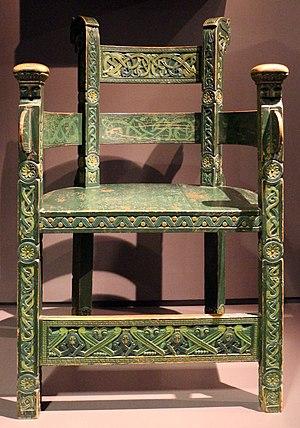
La sculpture sur bois norvégienne, treskurd ou treskjæring, occupe en Norvège une place privilégiée dans les arts décoratifs, la décoration intérieure et l’ornement extérieur pour des raisons à la fois historiques, populaires et architecturales. Dans ce pays scandinave, la persistance du bois comme matériau de construction pour les maisons d’habitation et d’exploitation, les bâtiments publics et les édifices religieux jusqu’à nos jours a permis de donner à cet art décoratif une valeur importante sur le plan national, probablement bien plus que dans les pays où elle se cantonne pour beaucoup aux arts mineurs. C’est essentiellement pendant les XVIIIᵉ et XIXᵉ siècles que la sculpture sur bois prend une ampleur considérable au moment où les Norvégiens font l’expérience du mouvement artistique et culturel Dragestil, fondé sur la redécouverte du haut Moyen-Âge et de la culture pré-chrétienne avec tous les symboles ornementaux véhiculés par la recherche identitaire du peuple norvégien en période d’émancipation politique vis-à-vis de ses voisins scandinaves.
Lars Trondson Kinsarvik, né le 8 septembre 1846 à Kinsarvik, dans le Hordaland et mort le 21 juin 1925 à Kinsarvik, est un sculpteur et peintre sur bois norvégien, créateur de meubles et initiateur du « style norvégien » dans le domaine de la sculpture sur bois. Il est l’un des représentants majeurs du dragestil en vogue en Norvège au XIXᵉ siècle et compte parmi les membres influents du milieu norvégianiste au début du XXᵉ siècle non seulement dans son art majeur mais aussi en tant que musicien, peintre, journaliste et conférencier. Par son travail de créateur de meubles, essentiellement les sièges et les armoires, Karvinvik appartient à l'Art nouveau avec une touche nordique.